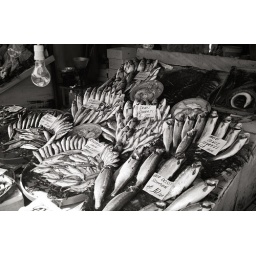
fish market in istanbul